Hans Coppi Jr.

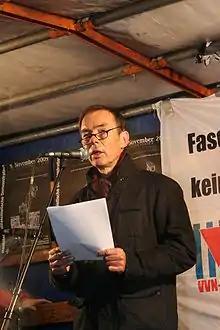
Hans Coppi Jr. at a rally on the 71st anniversary of Kristallnacht in Berlin-Moabit

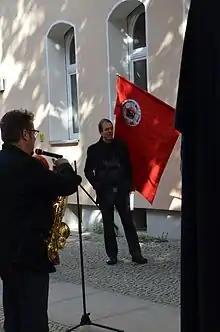

Hans Coppi Jr. (born November 27, 1942) is a German historian. His parents, Hilde and Hans Coppi, were active in the German Resistance and were both executed by the Nazis.